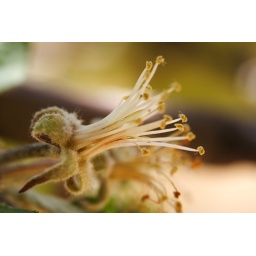
tiny flower in tree outside tribal offices